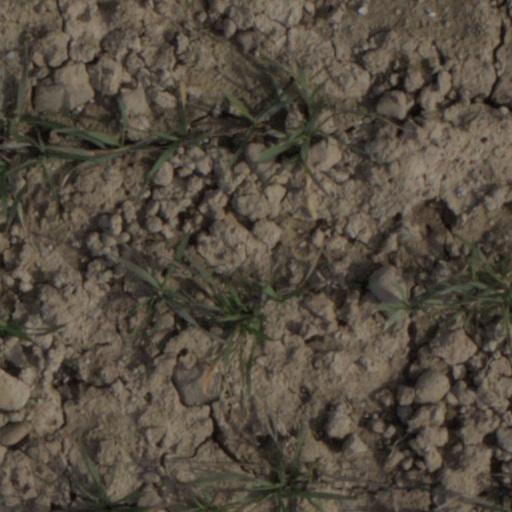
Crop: wheat